Like Cola

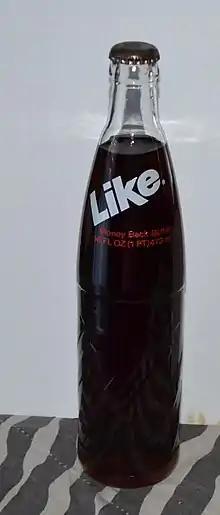
Like Cola in 16 ounce embossed bottle circa 1982

Like Cola was the major sponsor of one of the races in the 1983 NASCAR Winston Cup Series that occurred on July 24 of that year – the Like Cola 500 at Pocono Raceway in Long Pond, Pennsylvania. Tim Richmond won that race. Commercials for the product featured comedian Tim Conway and actor Kevin Dobson as spokespersons.